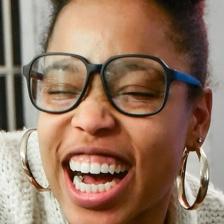
Label: faces